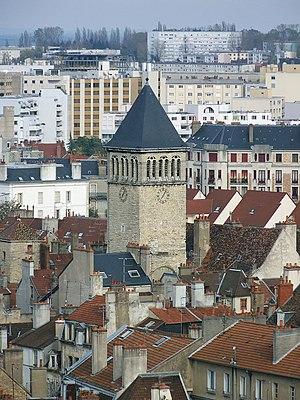
Le clocher de l'ancienne église Saint-Nicolas à Dijon, vu du haut de la Tour Philippe le Bon, au Palais des ducs de Bourgogne.
La Tour Saint-Nicolas est un édifice situé dans la ville de Dijon, près de la rue Jean-Jacques Rousseau. Cette tour qui s’élève à 32 mètres de hauteur est le beffroi de l’ancienne église Saint-Nicolas aujourd’hui disparue. Au sommet se trouve une cloche datée "1654" pesant 1 800 kg.
Cet article recense les lieux de culte des différentes religions sur la commune de Dijon, dans le département français de la Côte-d'Or.
Dijon est une commune française, préfecture du département de la Côte-d'Or et chef-lieu de la région Bourgogne-Franche-Comté. Elle se situe entre le bassin parisien et le bassin rhodanien, sur l'axe Paris-Lyon-Méditerranée, à 310 kilomètres au sud-est de Paris et 190 kilomètres au nord de Lyon.